Mitakeumi Hisashi

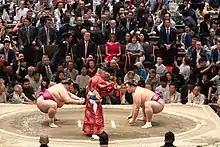
Mitakeumi faces off against Asanoyama on the final day of the May 2019 tournament.

The 2019 September tournament saw the upper ranks depleted as the "ōzeki" Takayasu sat out the tournament while the two active "yokozuna", Hakuhō and Kakuryū withdrew by the end of the first week. After losing to Asanoyama in his first match Mitakeumi won his next six bouts before losing tamely to Takakeishō on day 8. He remained in contention throughout the second week despite a loss to Ryūden on day 11 and a victory over Gōeidō on day 14 (in which he employed a "henka") saw him enter the final day in a three-way tie for the lead alongside Okinoumi and Takakeishō. After Takakeishō defeated Okinoumi, Mitakeumi secured his place in a play-off for the title with a "yorikiri" win over Endō. In the play-off Mitakeumi evaded Takakeishō's attempt at a pull-down, secured a double inside grip and quickly forced his rival over the bales to win his second top division championship and the Outstanding Performance Award as well.